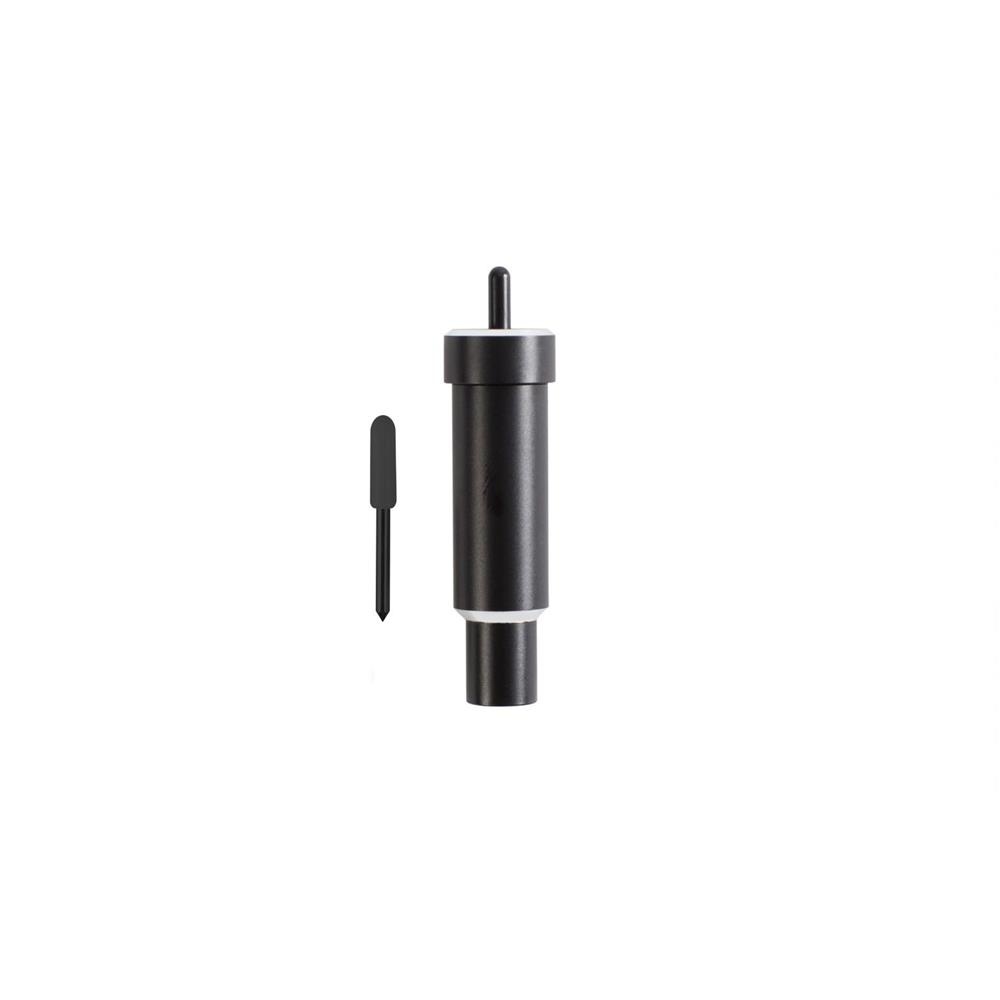
Cricut Explore Maker Tiefschnittklinge mit Gehäuse schwarz Klinge schneiden
Die Cricut-Tiefschnittklinge und das Gehäuse machen es einfach, eine größere Vielfalt von Materialien für deine Projekte zu schneiden. Gestalte personalisierte Wandkalender aus Spanplatten, verwende Gummi, um deine eigenen Stempel zu schneiden, oder erstelle sogar personalisierte Magnete. Mit der Tiefschnittklinge kannst du die meisten Materialien bis 1,5 mm Stärke schneiden, darunter Plakatkarton, schwerer Karton und vieles mehr.
Brand: Cricut
Category: Arts & Entertainment > Hobbies & Creative Arts > Arts & Crafts > Art & Crafting Tool Accessories > Craft Knife Blades